Olaf Scholz

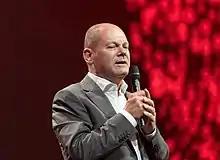
Scholz speaking at the Global Citizen Festival 2017 in Hamburg

Scholz was asked to participate in exploratory talks between the CDU, CSU and SPD parties to form a coalition government following the 2013 federal election. In the subsequent negotiations, he led the SPD delegation in the financial policy working group; his co-chair from the CDU/CSU was Finance Minister Wolfgang Schäuble. Alongside fellow Social Democrats Jörg Asmussen and Thomas Oppermann, Scholz was reported in the media to be a possible successor to Schäuble in the post of Finance Minister at the time; whilst Schäuble remained in post, the talks to form a coalition were ultimately successful.